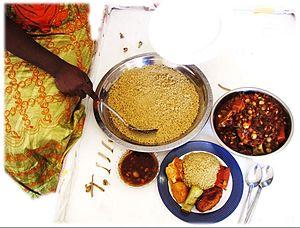
Le thiéré est un couscous de mil consommé au Sénégal, notamment par les Sérères. Il est traditionnellement servi dans les familles musulmanes le soir de la tamkharit.